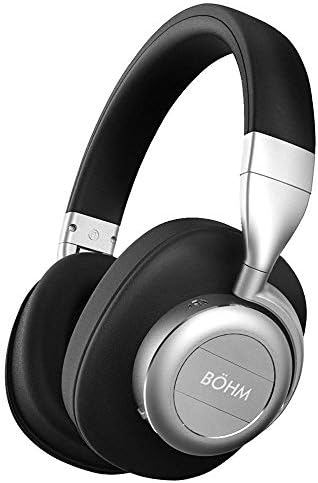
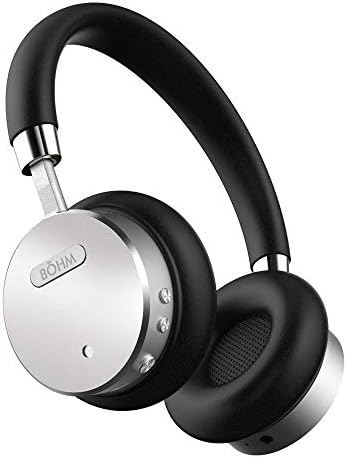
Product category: headphones
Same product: no